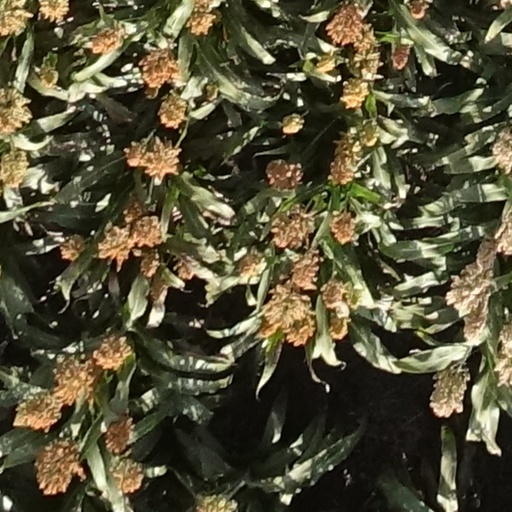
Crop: sorghum